Stony Point line

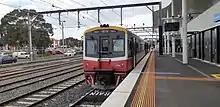

Few changes occurred in the 2000s as the service settled down, following the period of frequent changes to the operators, services, and rolling-stock. Sometimes, when train operator V/Line had a locomotive shortage, locomotives leased from Freight Australia and, later, Pacific National appeared, in their green and yellow livery. In 2008, the Stony Point line underwent major re-signalling work, including the introduction of three-position signalling. The new signalling system was controlled remotely from the Frankston Signal Box.